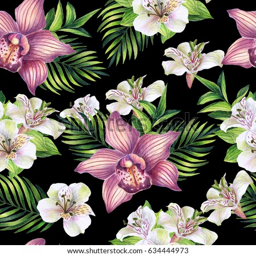
seamless pattern with tropical orchids on a black background .